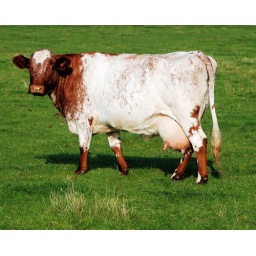
cow in a field